The Fall (band)

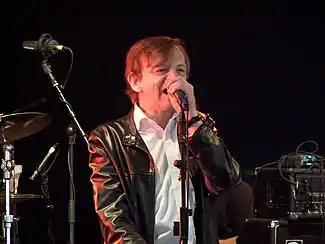
Mark E. Smith performing live in August 2006

Smith's vocal delivery was known for his tendency to end each phrase terminating in a consonant with an added schwa vocalisation ("ah"). He often spoke-sang or sing-slurred his lyrics, especially from the mid-1990s. His delivery, particularly when playing live, could be described as "rambling", and he often interjected improvised rants.